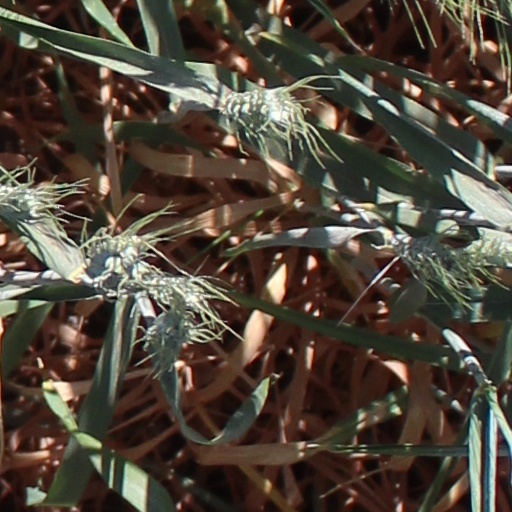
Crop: wheat